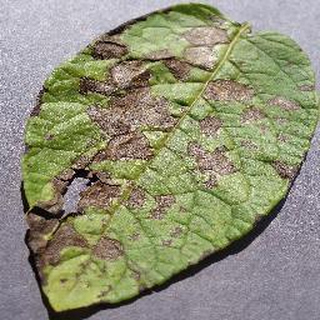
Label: potato_early_blight